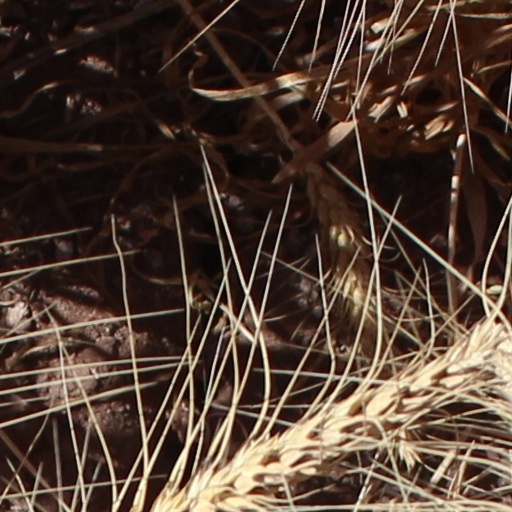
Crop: wheat